Abdallah al-Alayli

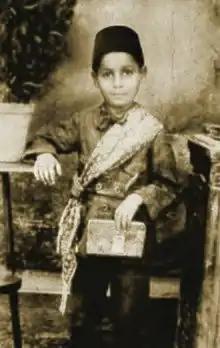

Abdallah al-Alayli (Arabic: عبد الله العلايلي) (1996-1914) was a Lebanese intellectual and writer. His specializations included the Arabic language, Arab history and politics, and Islamic law. His works sparked controversy among Arab audiences, even leading to the banning of some of his books in certain places. He was also a theoretician of Arab nationalism.